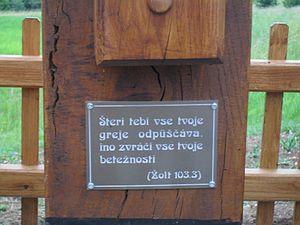
Le psaume 103 est attribué à David. C'est une hymne à la bonté de Dieu, difficile à classer, et de datation probablement tardive car on y trouve des mots araméens.